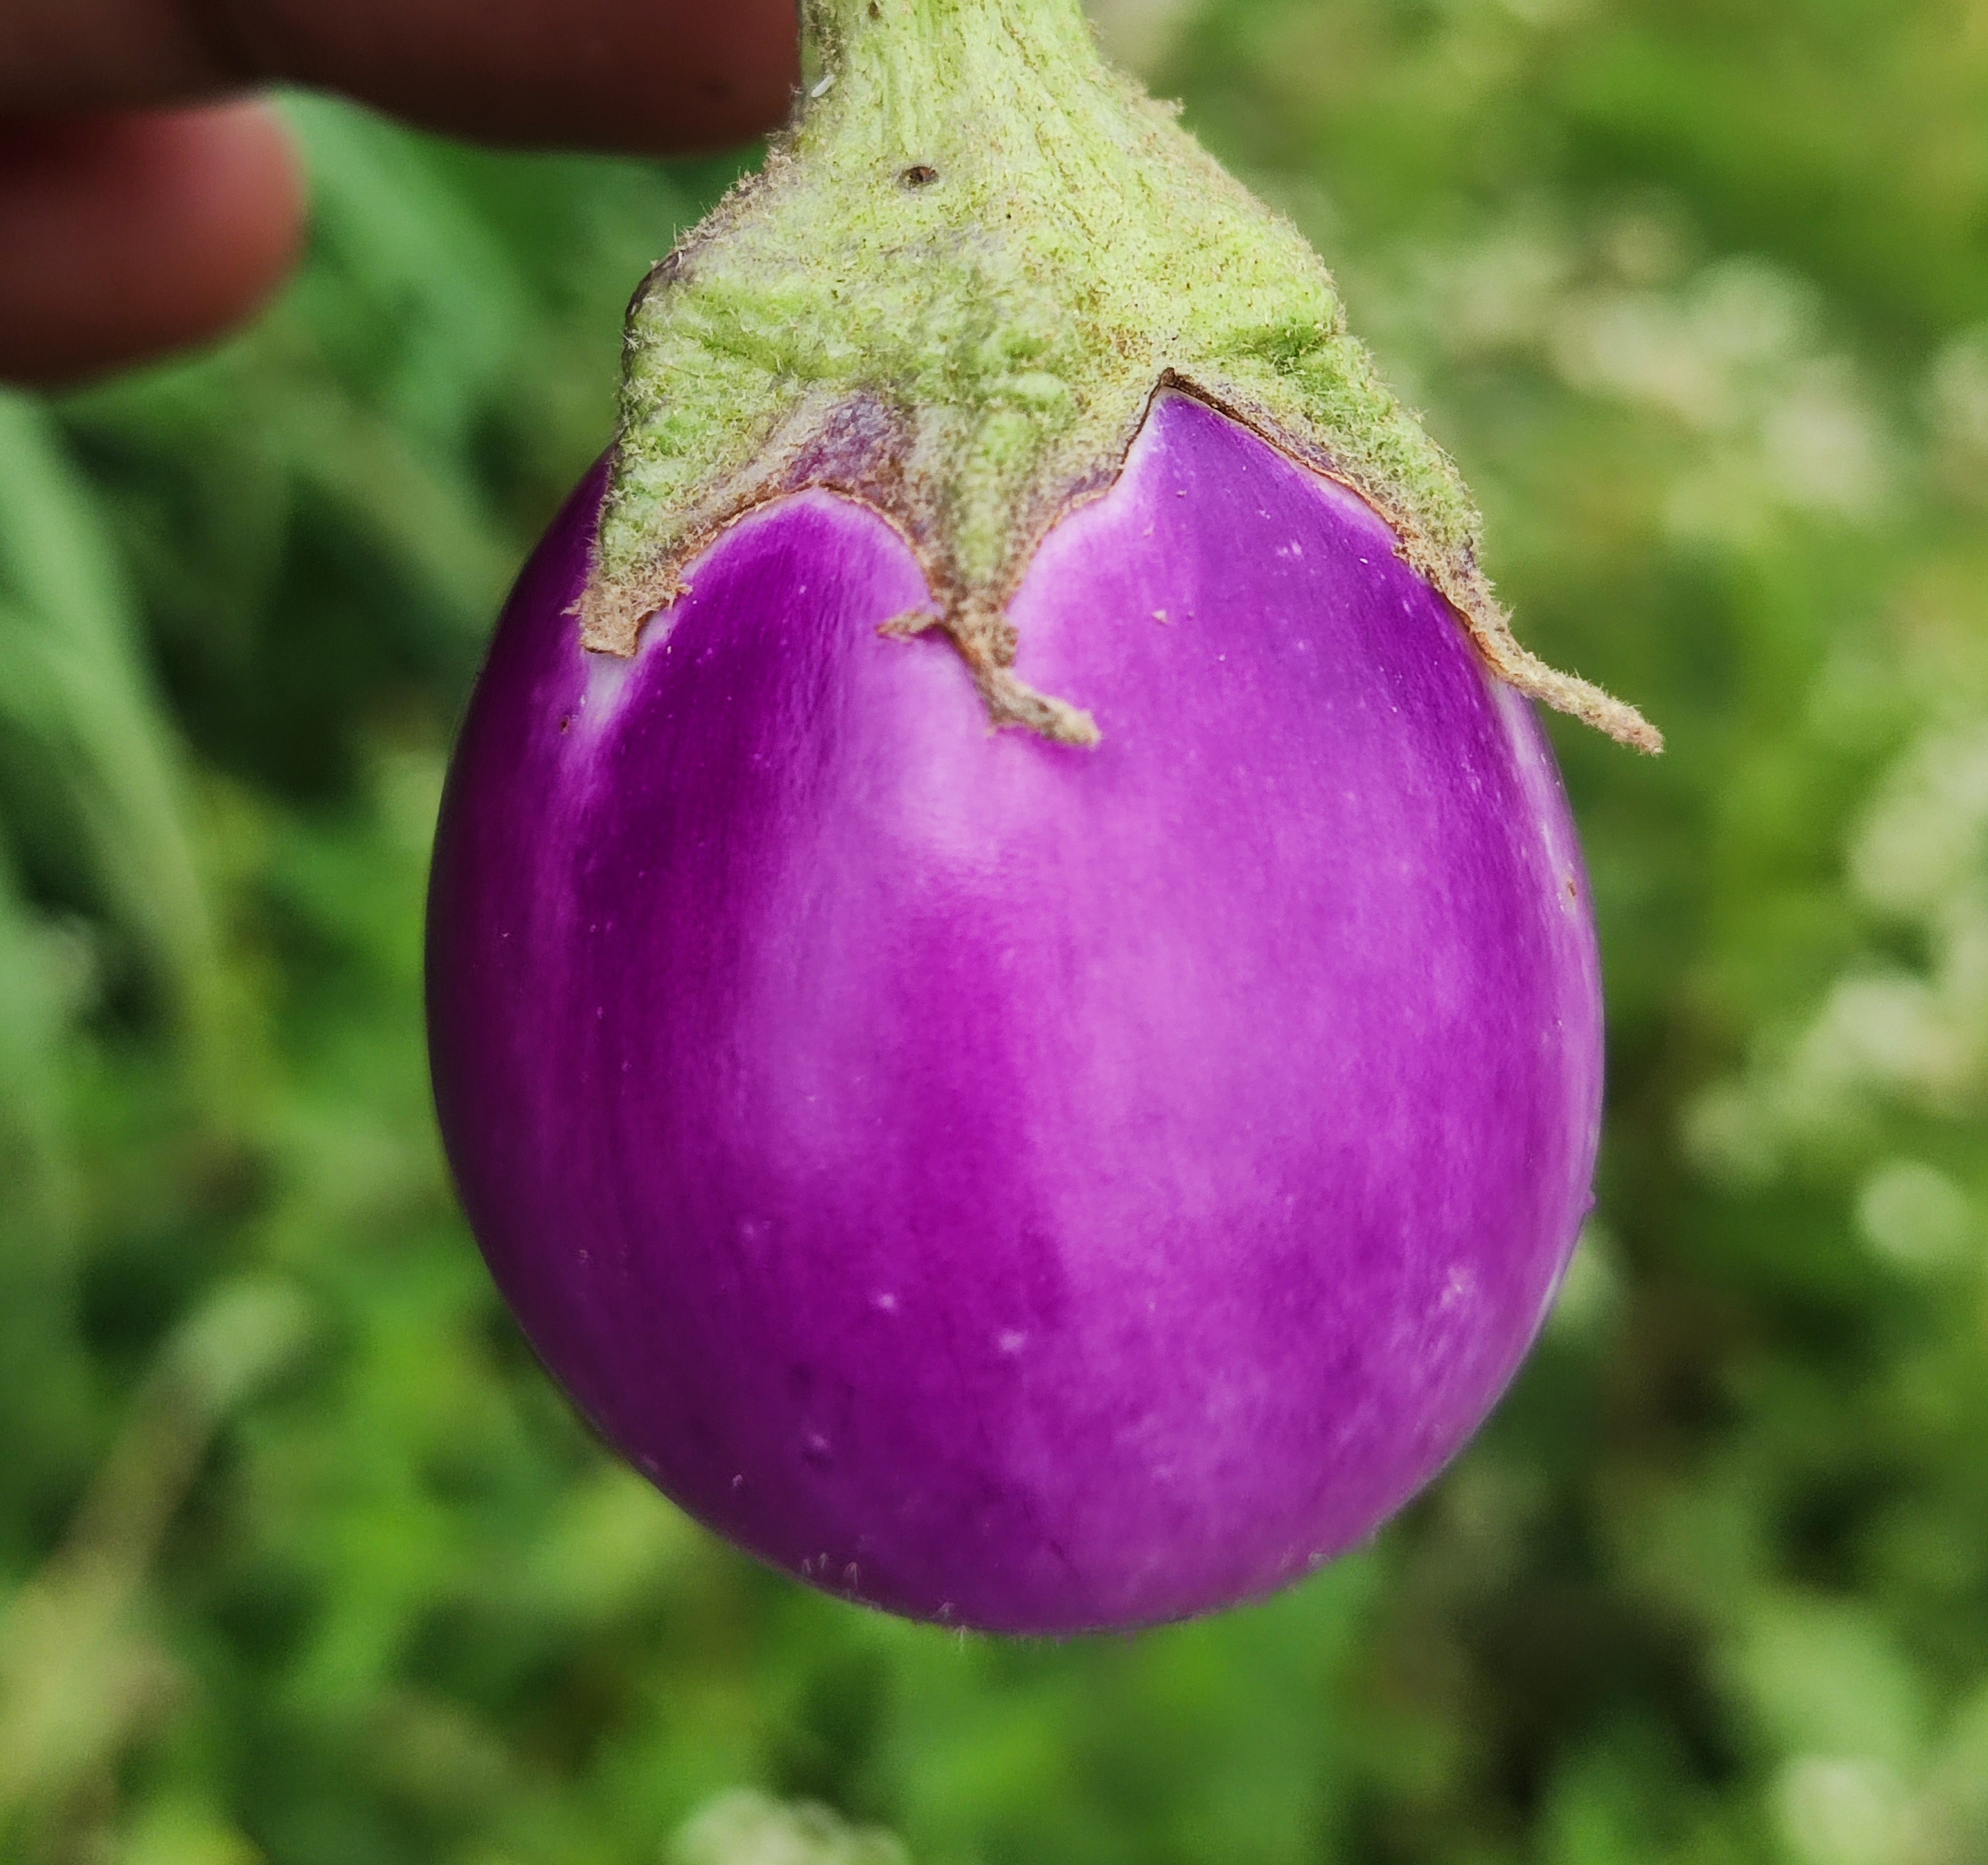
Label: Healty Brinjal